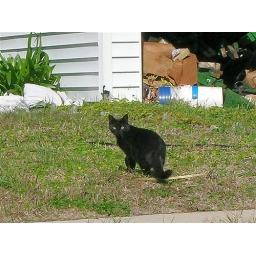
Black cat in grass near house (LeAnne's flickr)